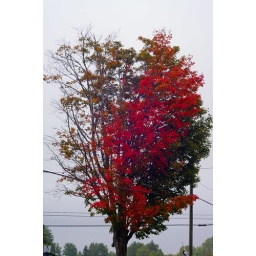
red tree shot ruined by power lines